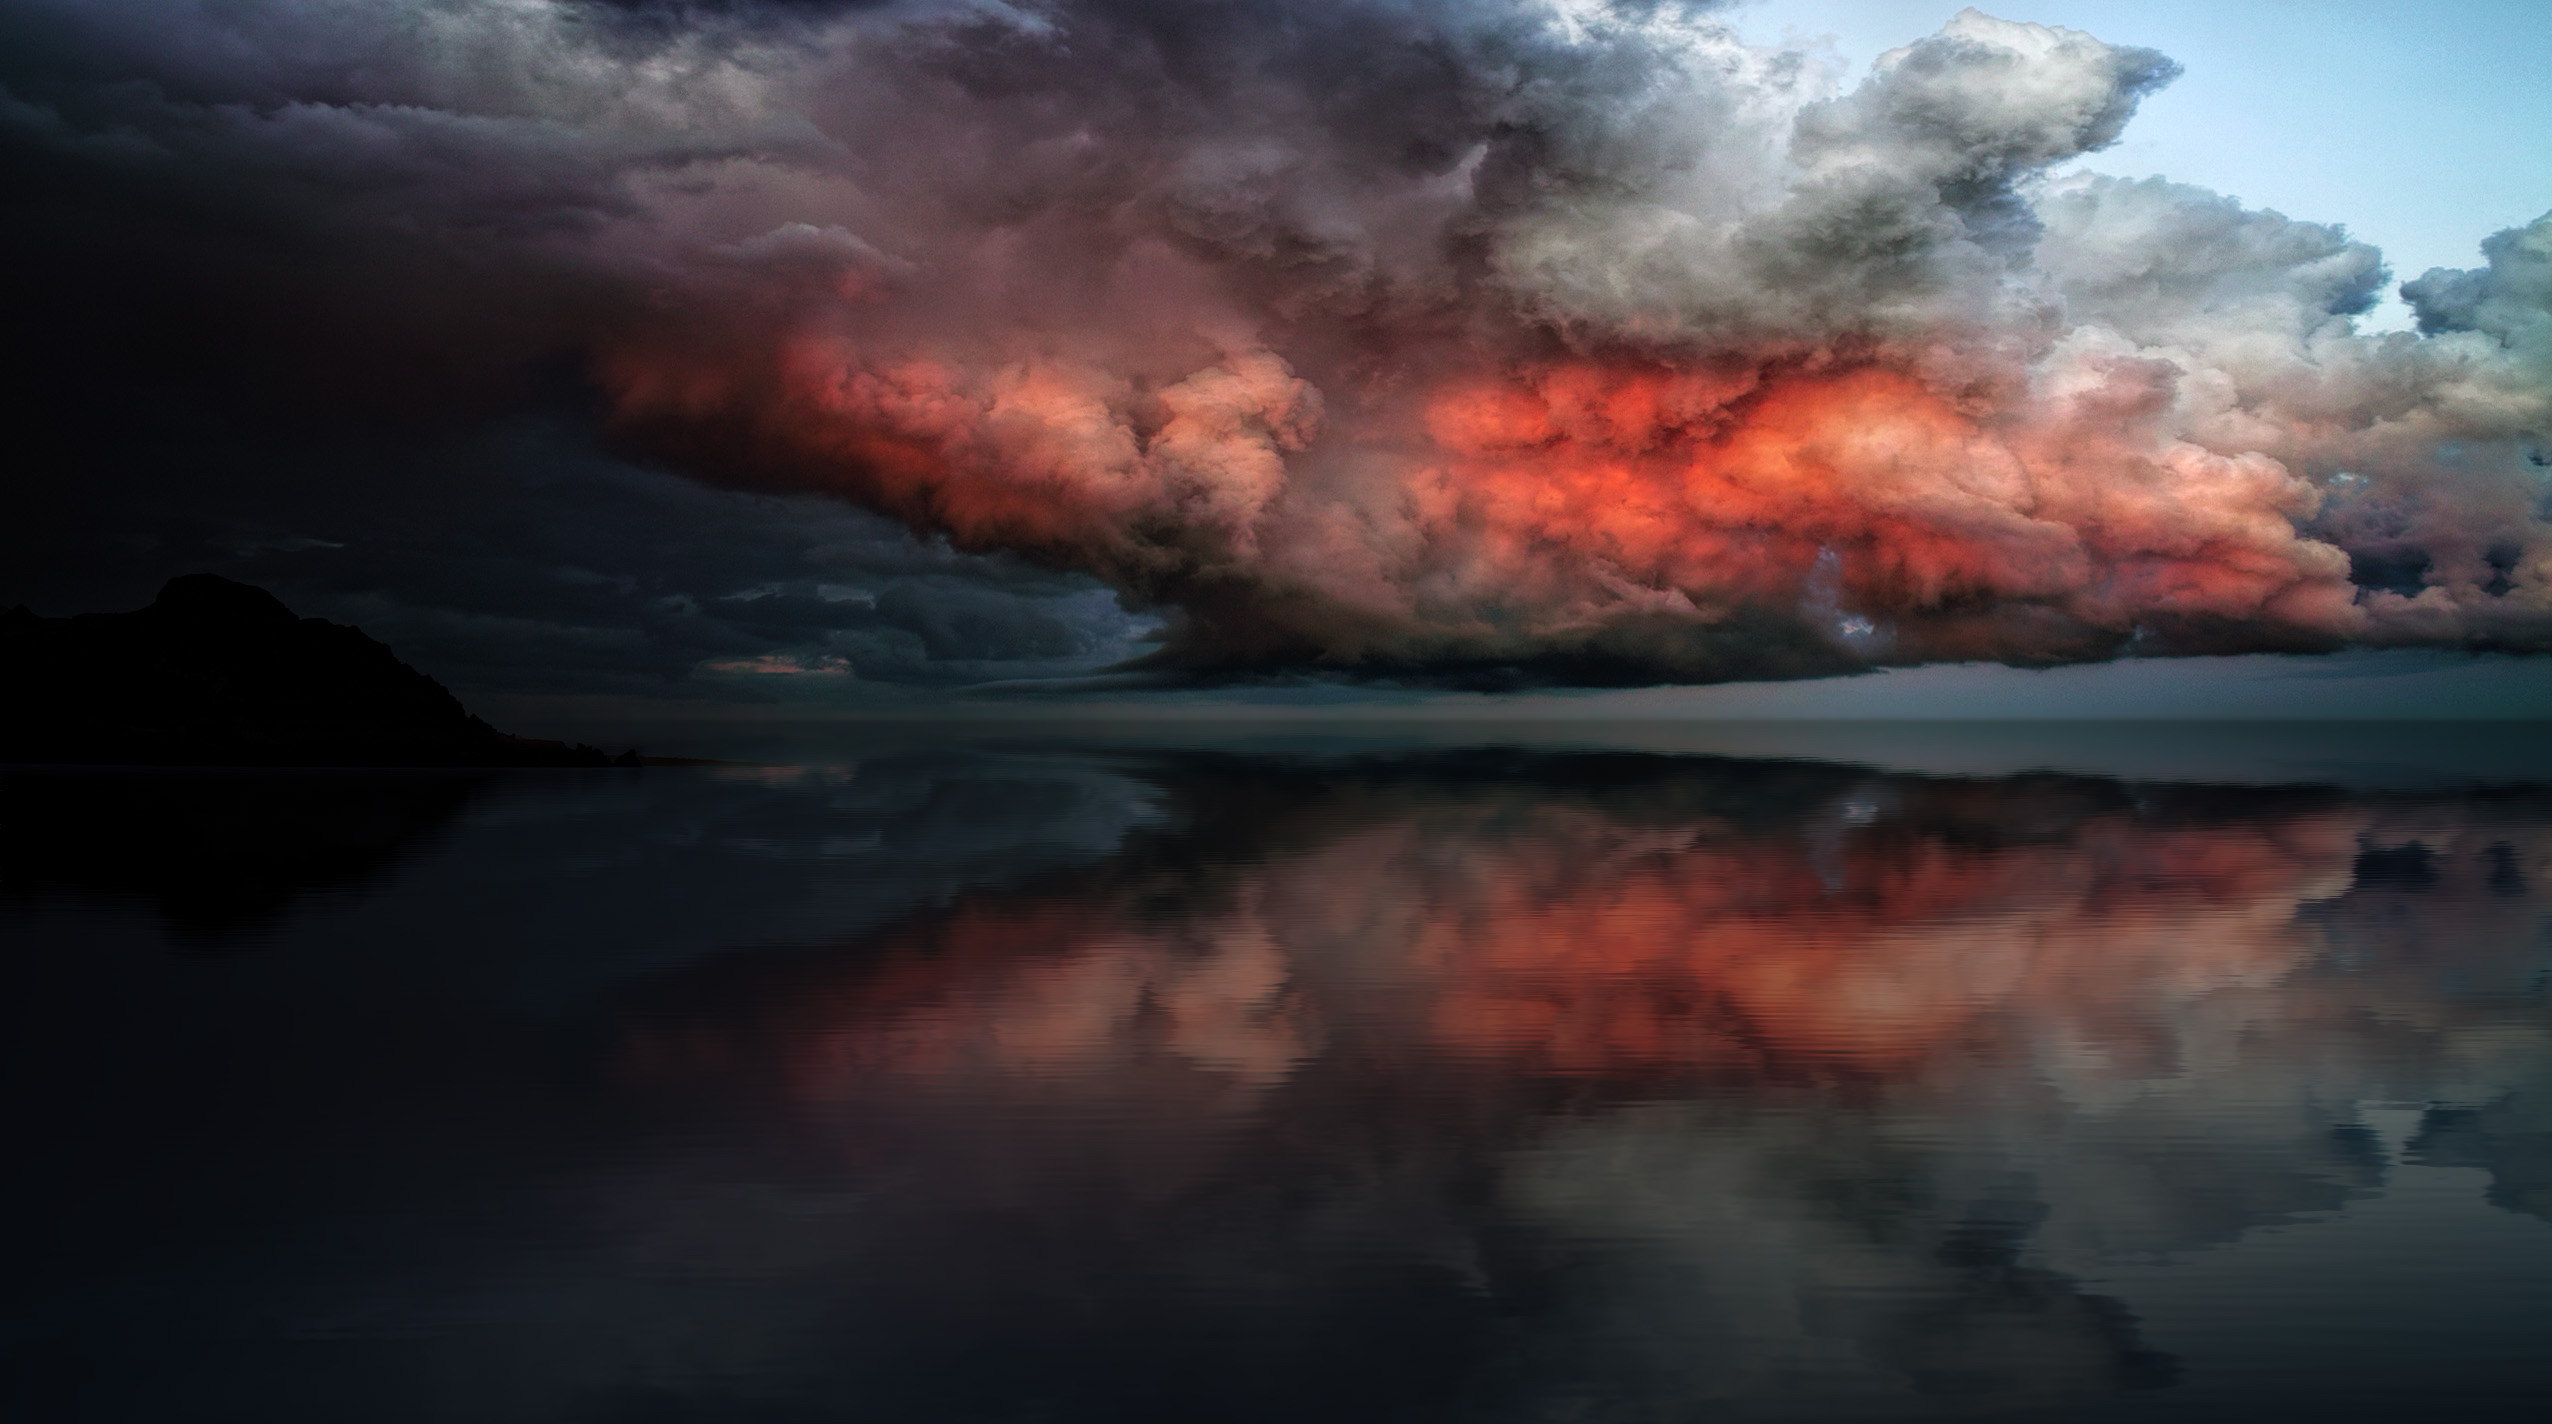
cloud, sky, sunrise, sunset, dawn, atmosphere, reflection, atmosphere of earth, geological phenomenon